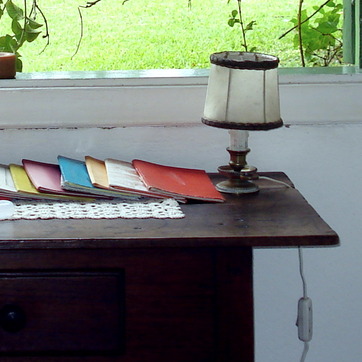
Material: paper